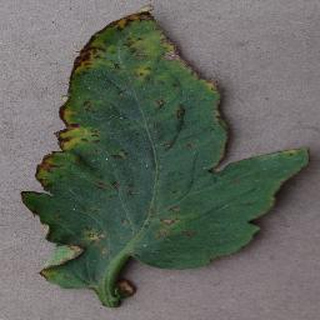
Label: tomato_bacterial_spot